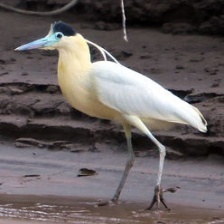
Species: CAPPED HERON
Scientific name: PILHERODIUS PILEATUS
ImageNet parent category: little_blue_heron